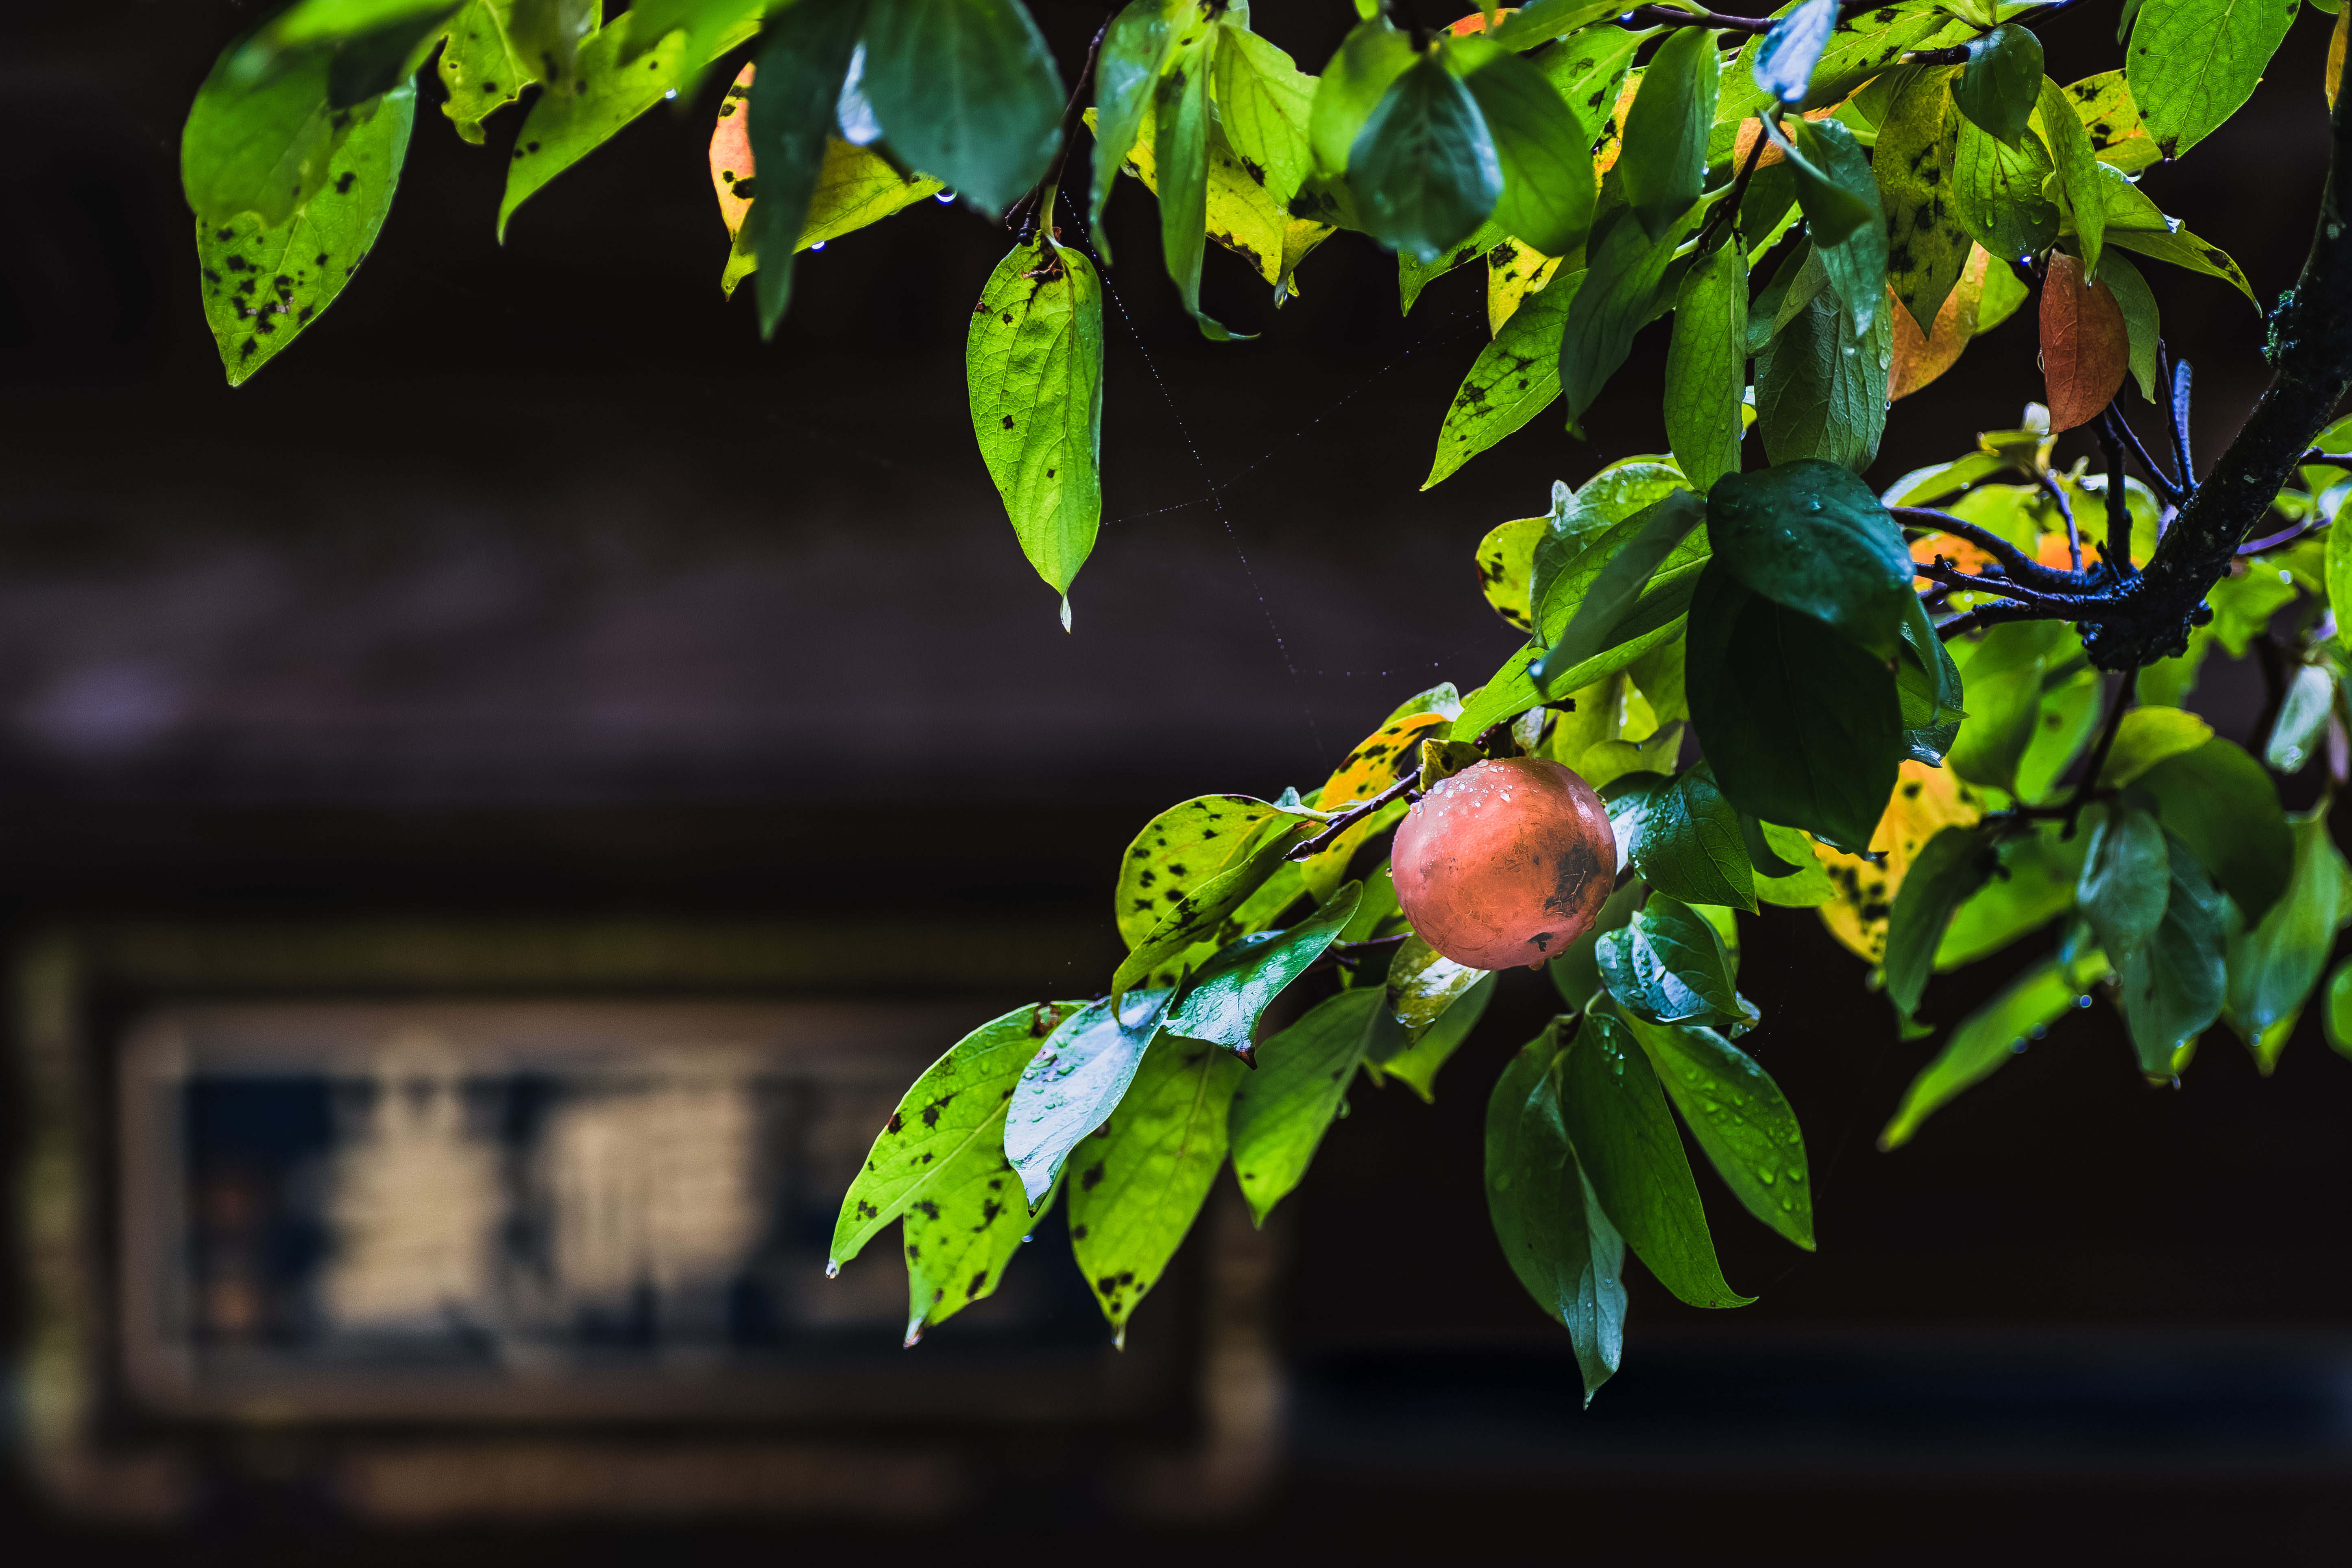
tree, nature, branch, blossom, plant, leaf, flower, food, green, produce, autumn, botany, flora, season, cool image, ilce7m2, 272e, tamron90mmf28, japanesepersimmon, diospyroskaki, macro photography, flowering plant, woody plant, land plant